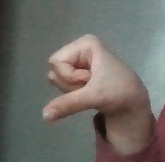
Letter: waw